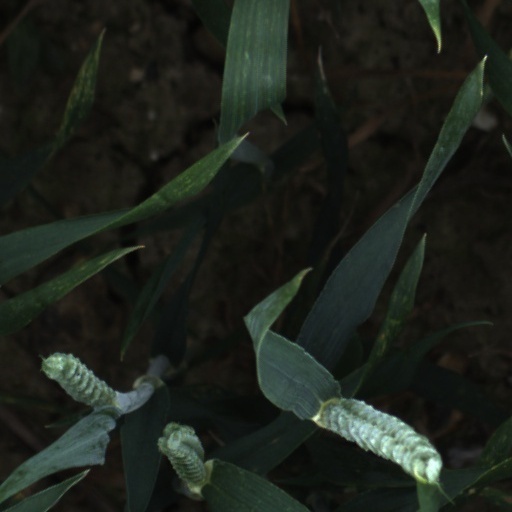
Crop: wheat